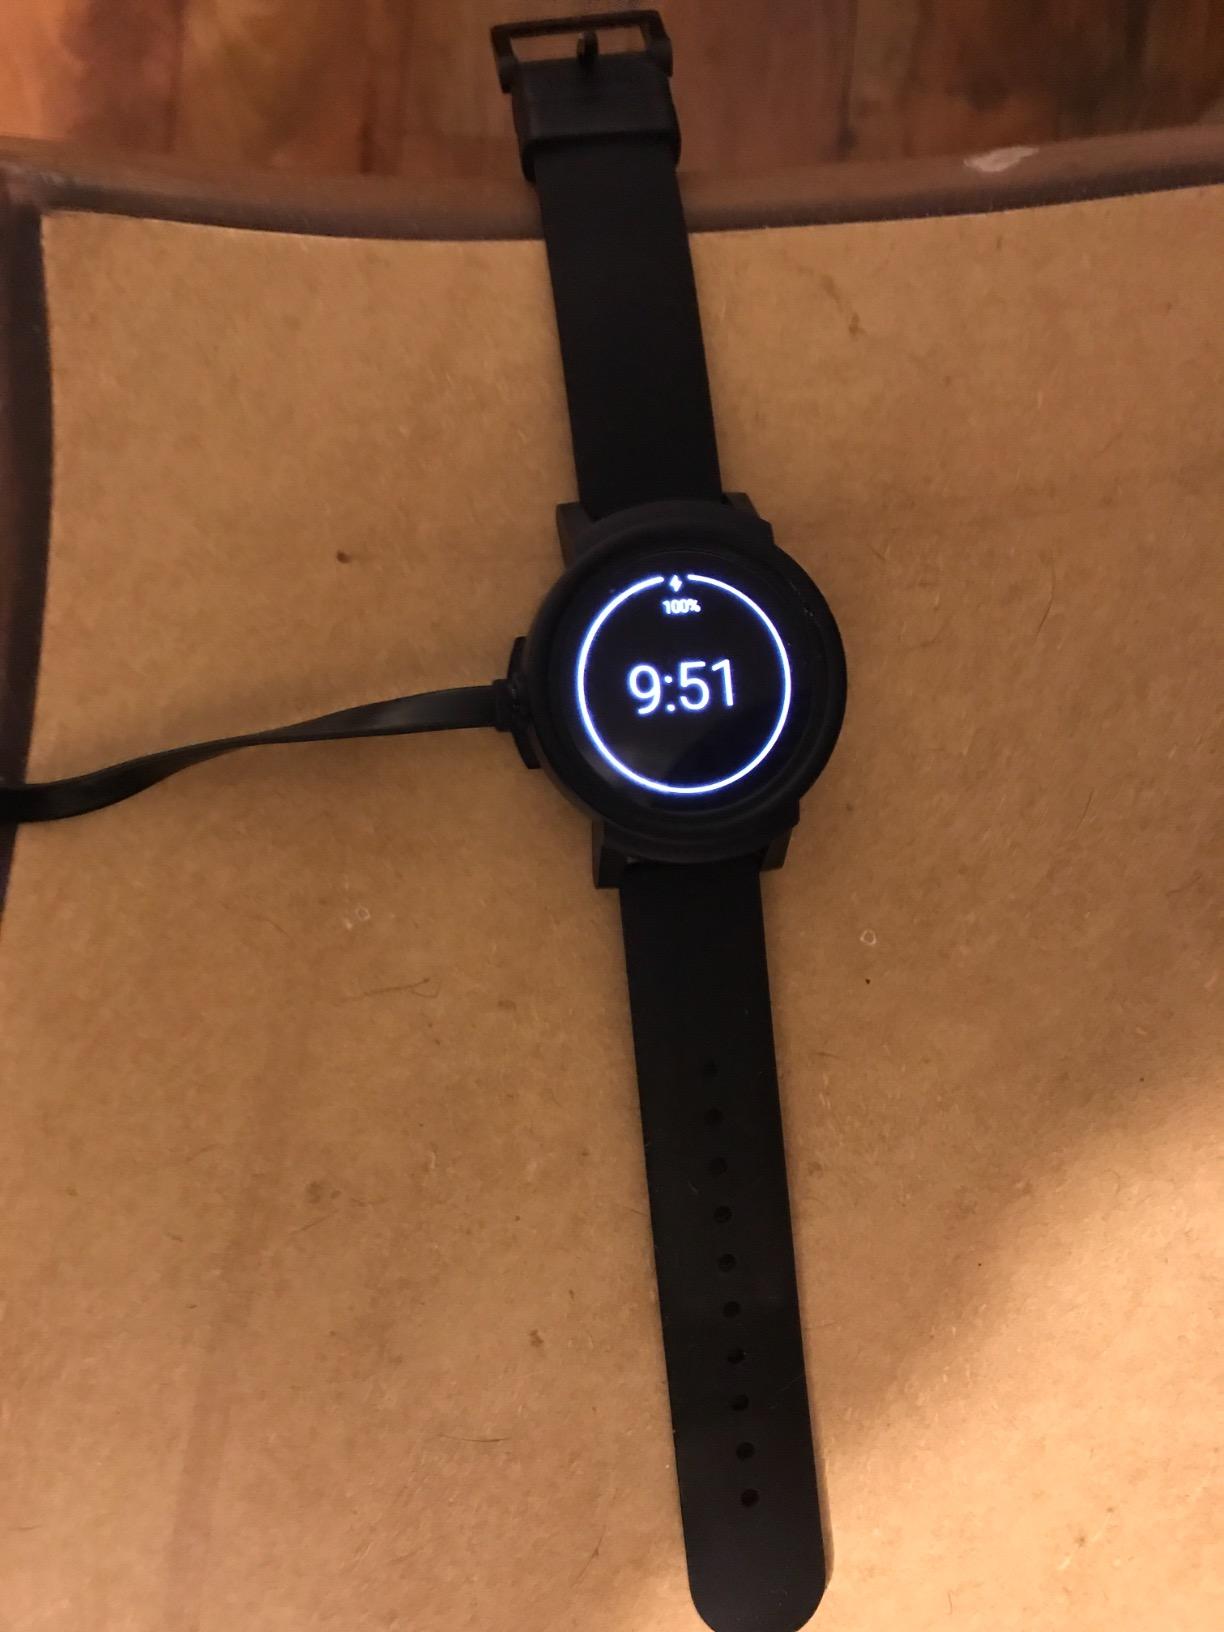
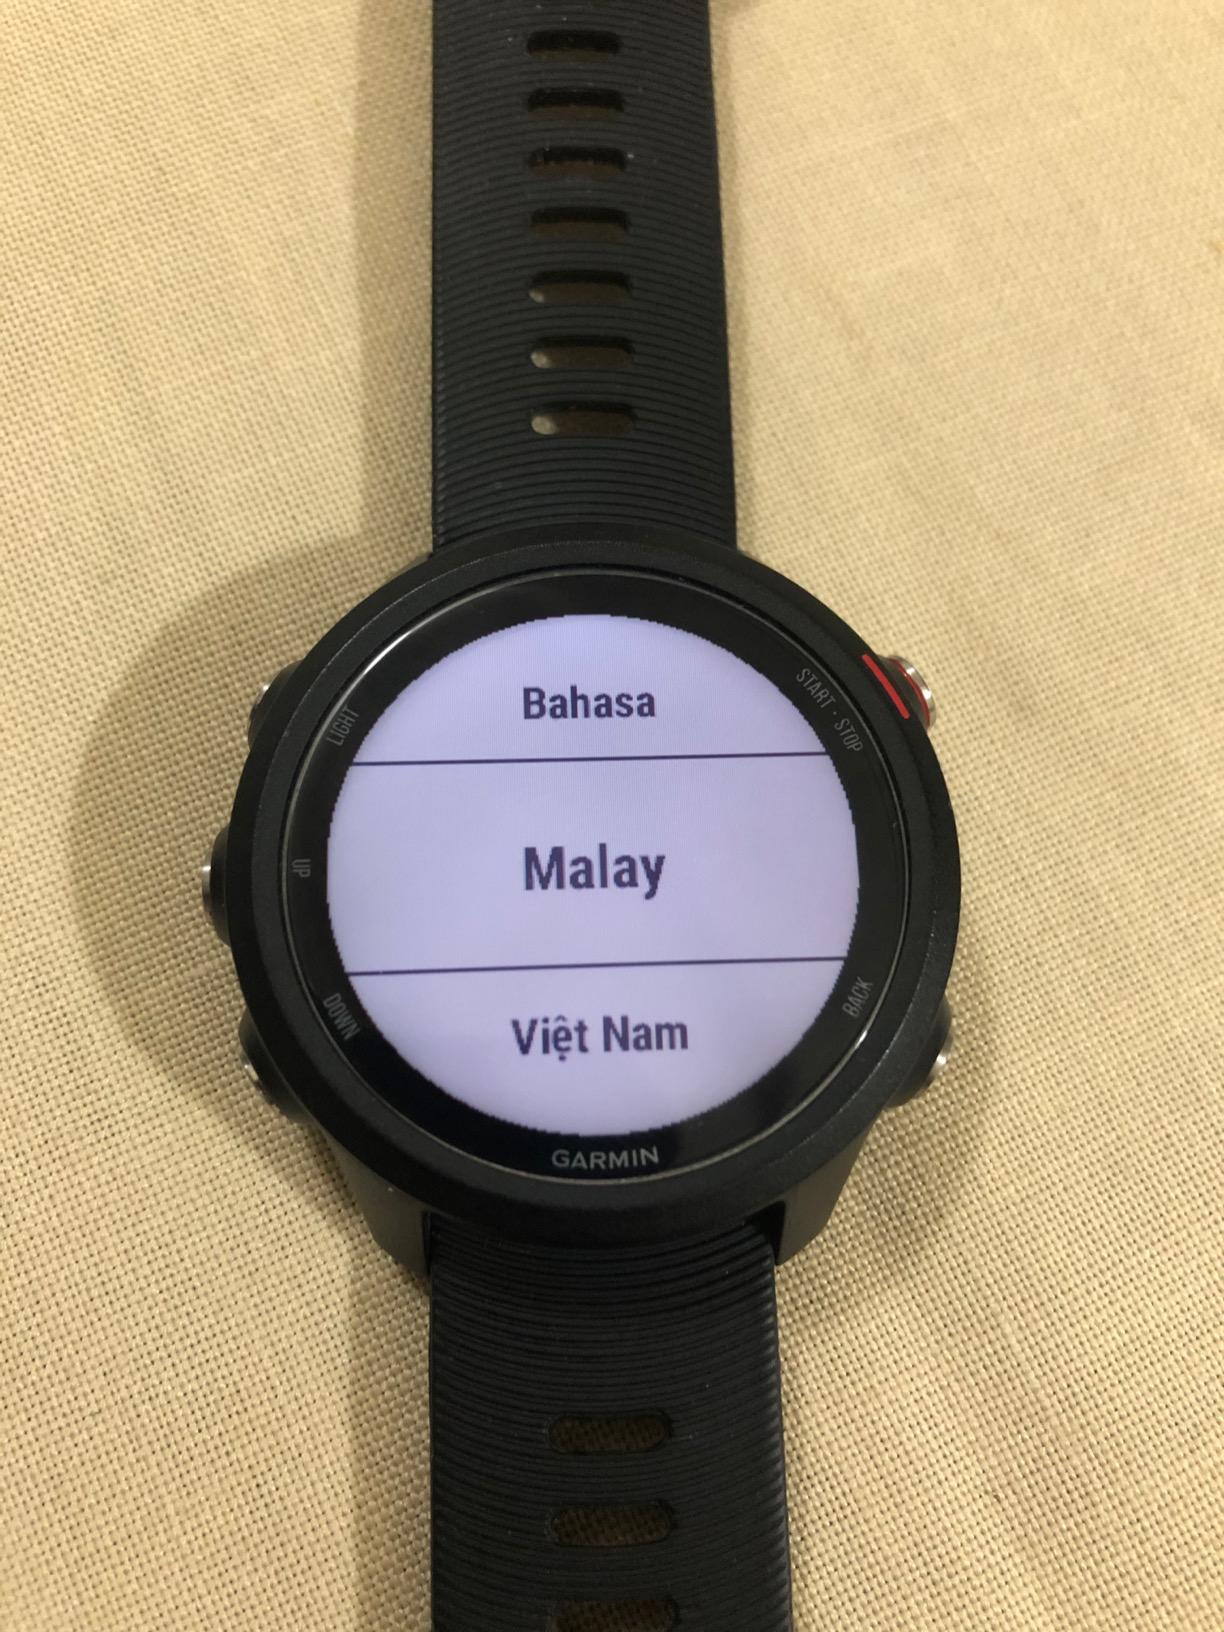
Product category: smartwatch
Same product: no